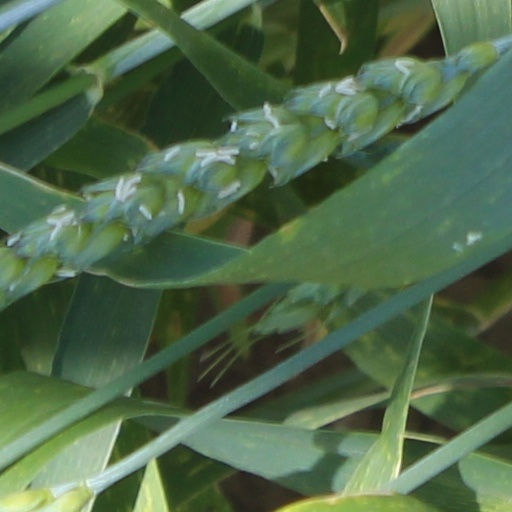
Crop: wheat